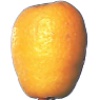
Label: Kumquats 1